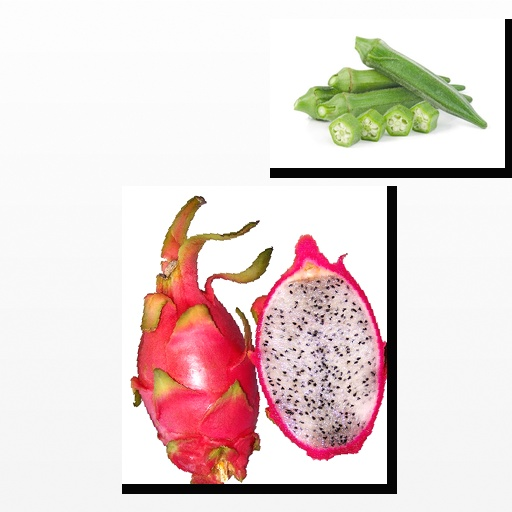
Food items: okra, dragon_fruit